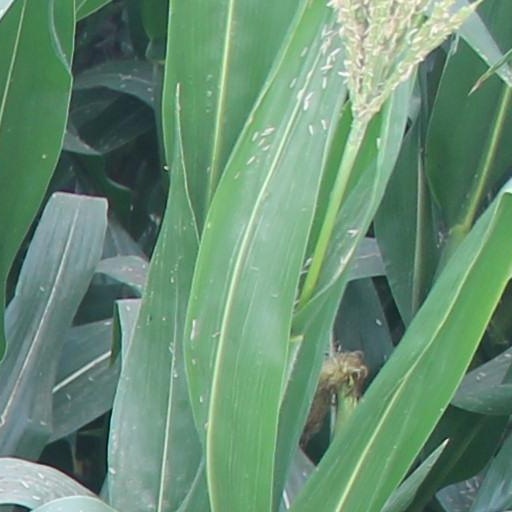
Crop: maize; corn